Nepenthes bokorensis

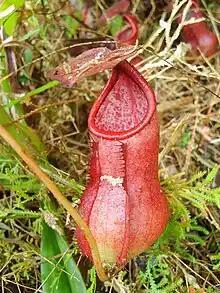
A rosette pitcher

Rosette and lower pitchers measure up to 20 cm in height by 6 cm in width. They are ovate in the basal third, before narrowing to become cylindrical or slightly infundibular towards the peristome. A pair of fringed wings (≤15 mm wide) runs down the ventral surface of the pitcher cup. Fringe elements are up to 12 mm long. The pitcher mouth has an oblique insertion. The peristome is approximately cylindrical and may be up to 20 mm wide. It bears ribs (≤0.8 mm high) spaced up to 1 mm apart. The pitcher lid or operculum is orbicular to broadly elliptic in shape, has a cordate base, and measures up to 7 cm in length by 6 cm in width. The underside of the lid lacks appendages, but bears numerous, densely packed crater-like glands. Those concentrated along the midrib reach the greatest dimensions (≤0.5 mm in diameter), while the rest are much smaller (0.2 to 0.3 mm in diameter) and more sparsely distributed. A spur measuring up to 12 mm in length is inserted near the base of the lid. It is typically unbranched, but may also be bifurcate.